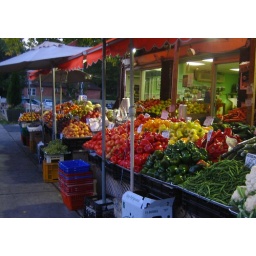
The fruit market beside the JANE subway station in TORONTO,